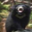
Label: bear